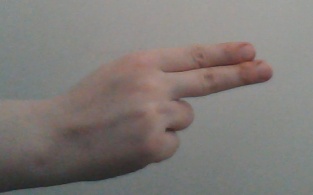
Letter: ain